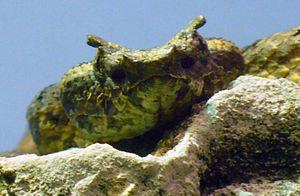
Protobothrops cornutus est une espèce de serpents de la famille des Viperidae.